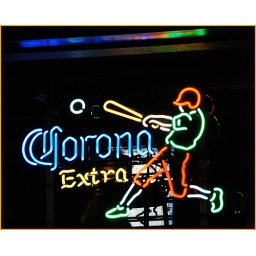
Behind the bar in the Sony Stadium Club lounge at Yankee Stadium.